Oakwood Hall

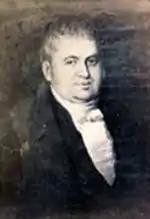
Thomas Garnett in 1863

Thomas Garnett (1833–1916) who built Oakwood Hall in 1864 was born in 1832 in Otley. His father was Peter Garnett who owned the Wharfeside Paper Mill in the town. In the 1850s he went into partnership with John Lawson Gillies to form the firm called Gillies Garnett and Co. They were cloth merchants and silk dyers. When Gillies died in 1879 Thomas became the sole owner of the company.